Crawley Development Corporation

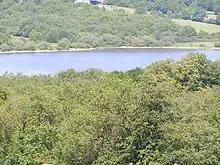
The Development Corporation led the way in establishing the Weir Wood Reservoir, which serves the town's water needs.

Crawley Development Corporation was set up in February 1947 by the Government of the United Kingdom to establish, administer and control the development of the New Town of Crawley in accordance with the New Towns Act 1946 (9 & 10 Geo. 6. c. 68). The Corporation had the task of growing the ancient Sussex market town of Crawley from a population of 9,000 to 40,000 by the early 1960s, expanding its commercial and industrial base and developing a balanced, socially cohesive community. A master plan supplied by planning consultant Anthony Minoprio would guide the Corporation's work. The "energy and enthusiasm" of its chairman Thomas Bennett helped it meet many of its targets early, and it was formally dissolved in 1962. Its assets passed to the Commission for New Towns in that year; they are now owned privately or by the local authority, Crawley Borough Council.